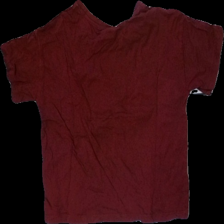
View: back
Type: T-shirt
Category: Children
Brand: Not in the list
Brand text on label: firefly
Colors: Red, White, Pink
Material: 100% cotton
Pattern: Other
Cut: Regular
Size: 134
Season: All
Stains: Major
Damage: fläckar
Damage location: middle center
Damage 2 location: top left
Price range: <50
Recommended usage: Export
Description: vinröd t-shirt med text fram. texten är förstörd med fläckar